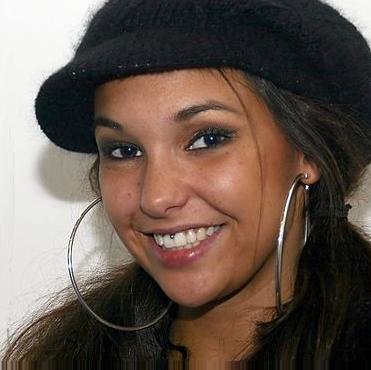
Age: 21